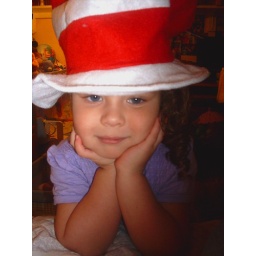
She is obsessed with the cat in the hat